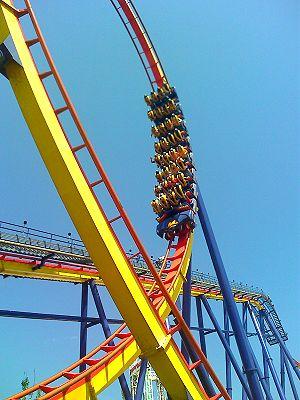
Mantis , montagnes russes à Cedar Point
Rougarou est un parcours de montagnes russes sans sol du parc Cedar Point, localisées à Sandusky, dans l'Ohio, aux États-Unis. Conçu et fabriqué par Bolliger & Mabillard, l'attraction ouvre en 1996 comme étant le parcours de montagnes russes en position verticale le plus haut, rapide et long au monde. En septembre 2014, Cedar Point annonce la fermeture de l'attraction. Le parc annonce quelque temps plus tard que l'attraction ne sera pas détruite mais transformée pour devenir un parcours de montagnes russes sans sol. L'attraction rouvre sous le nom Rougarou le 9 mai 2015.